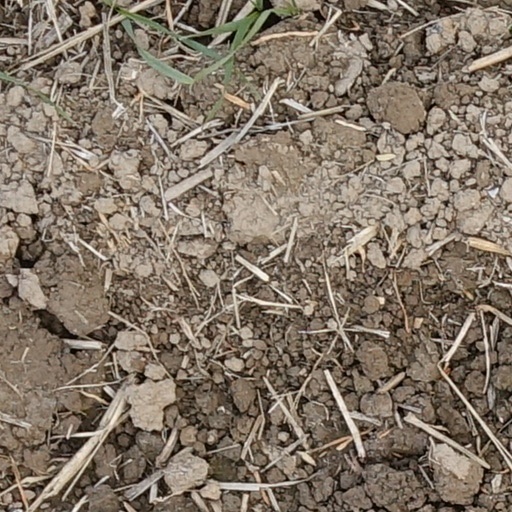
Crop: wheat